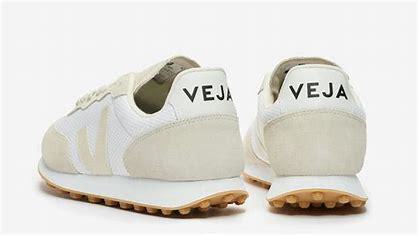
Brand: Veja
Model: RIO Branco